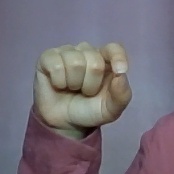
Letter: fa